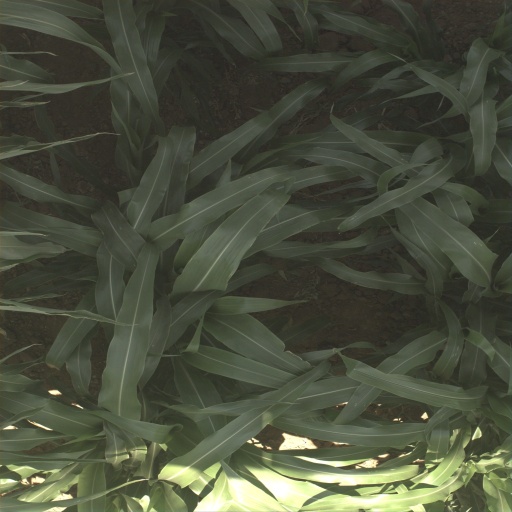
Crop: sorghum